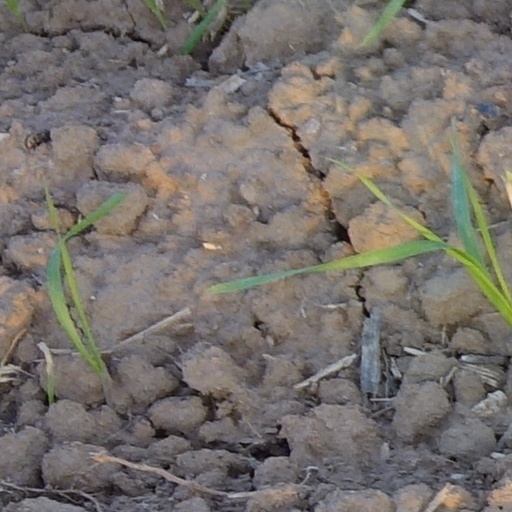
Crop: wheat